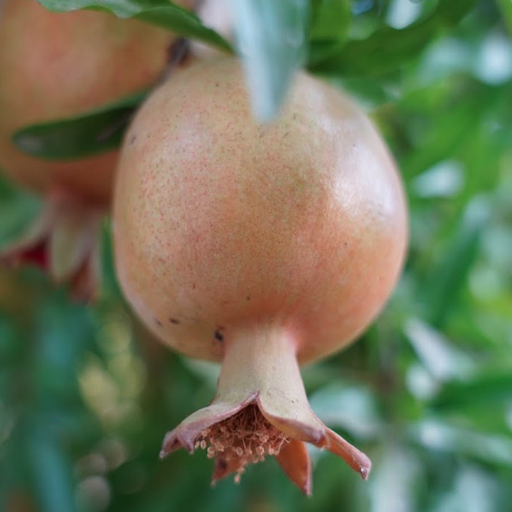
Label: Healthy